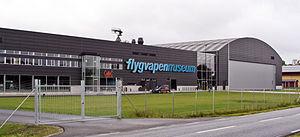
Le musée de l'armée de l'air suédoise est situé sur la base aérienne de Malmen à Malmslätt, juste à l'extérieur de Linköping, en Suède. Malmen est l'endroit où le baron Carl Cederström, surnommé le "Flyer Baron", a fondé son école de pilotage en 1912. La base aérienne de Malmen abrite la Royal Swedish Airschool, qui exploite des avions à réaction SAAB 105. Flygvapenmusem constitue, avec le musée de l'armée suédoise à Stockholm, l'organisme gouvernemental Statens försvarshistoriska museer.